Ibirania

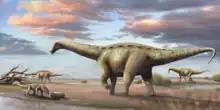
Life restoration of "Ibirania"

"Ibirania" lived in an arid, inland environment, which Navarro "et al." (2022) presume is the reason behind its dwarfism. This is in contrast to other dwarf sauropods such as "Europasaurus" and "Magyarosaurus", which attained their small size due to insular dwarfism.